Akiyama Station

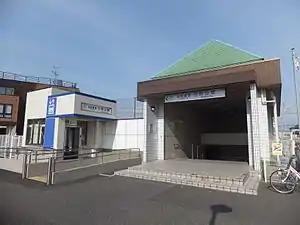
Akiyama Station, April 2012

is a passenger railway station in the city of Matsudo, Chiba, Japan, operated by the third sector Hokusō Railway.